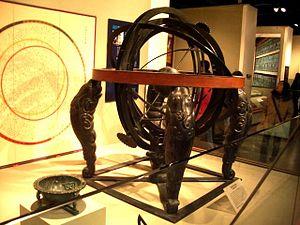
Jang Yeong-sil est un inventeur coréen du début du XVᵉ siècle, du début de la période Joseon. Il a amélioré les horloges à eau, les dotant d'automates qui se mettaient en mouvement à chaque heure. Il a aussi travaillé sur les cadrans solaires, développé l'usage du pluviomètre, amélioré le stockage de l'eau pour les périodes de sècheresse et réalisé un globe céleste.